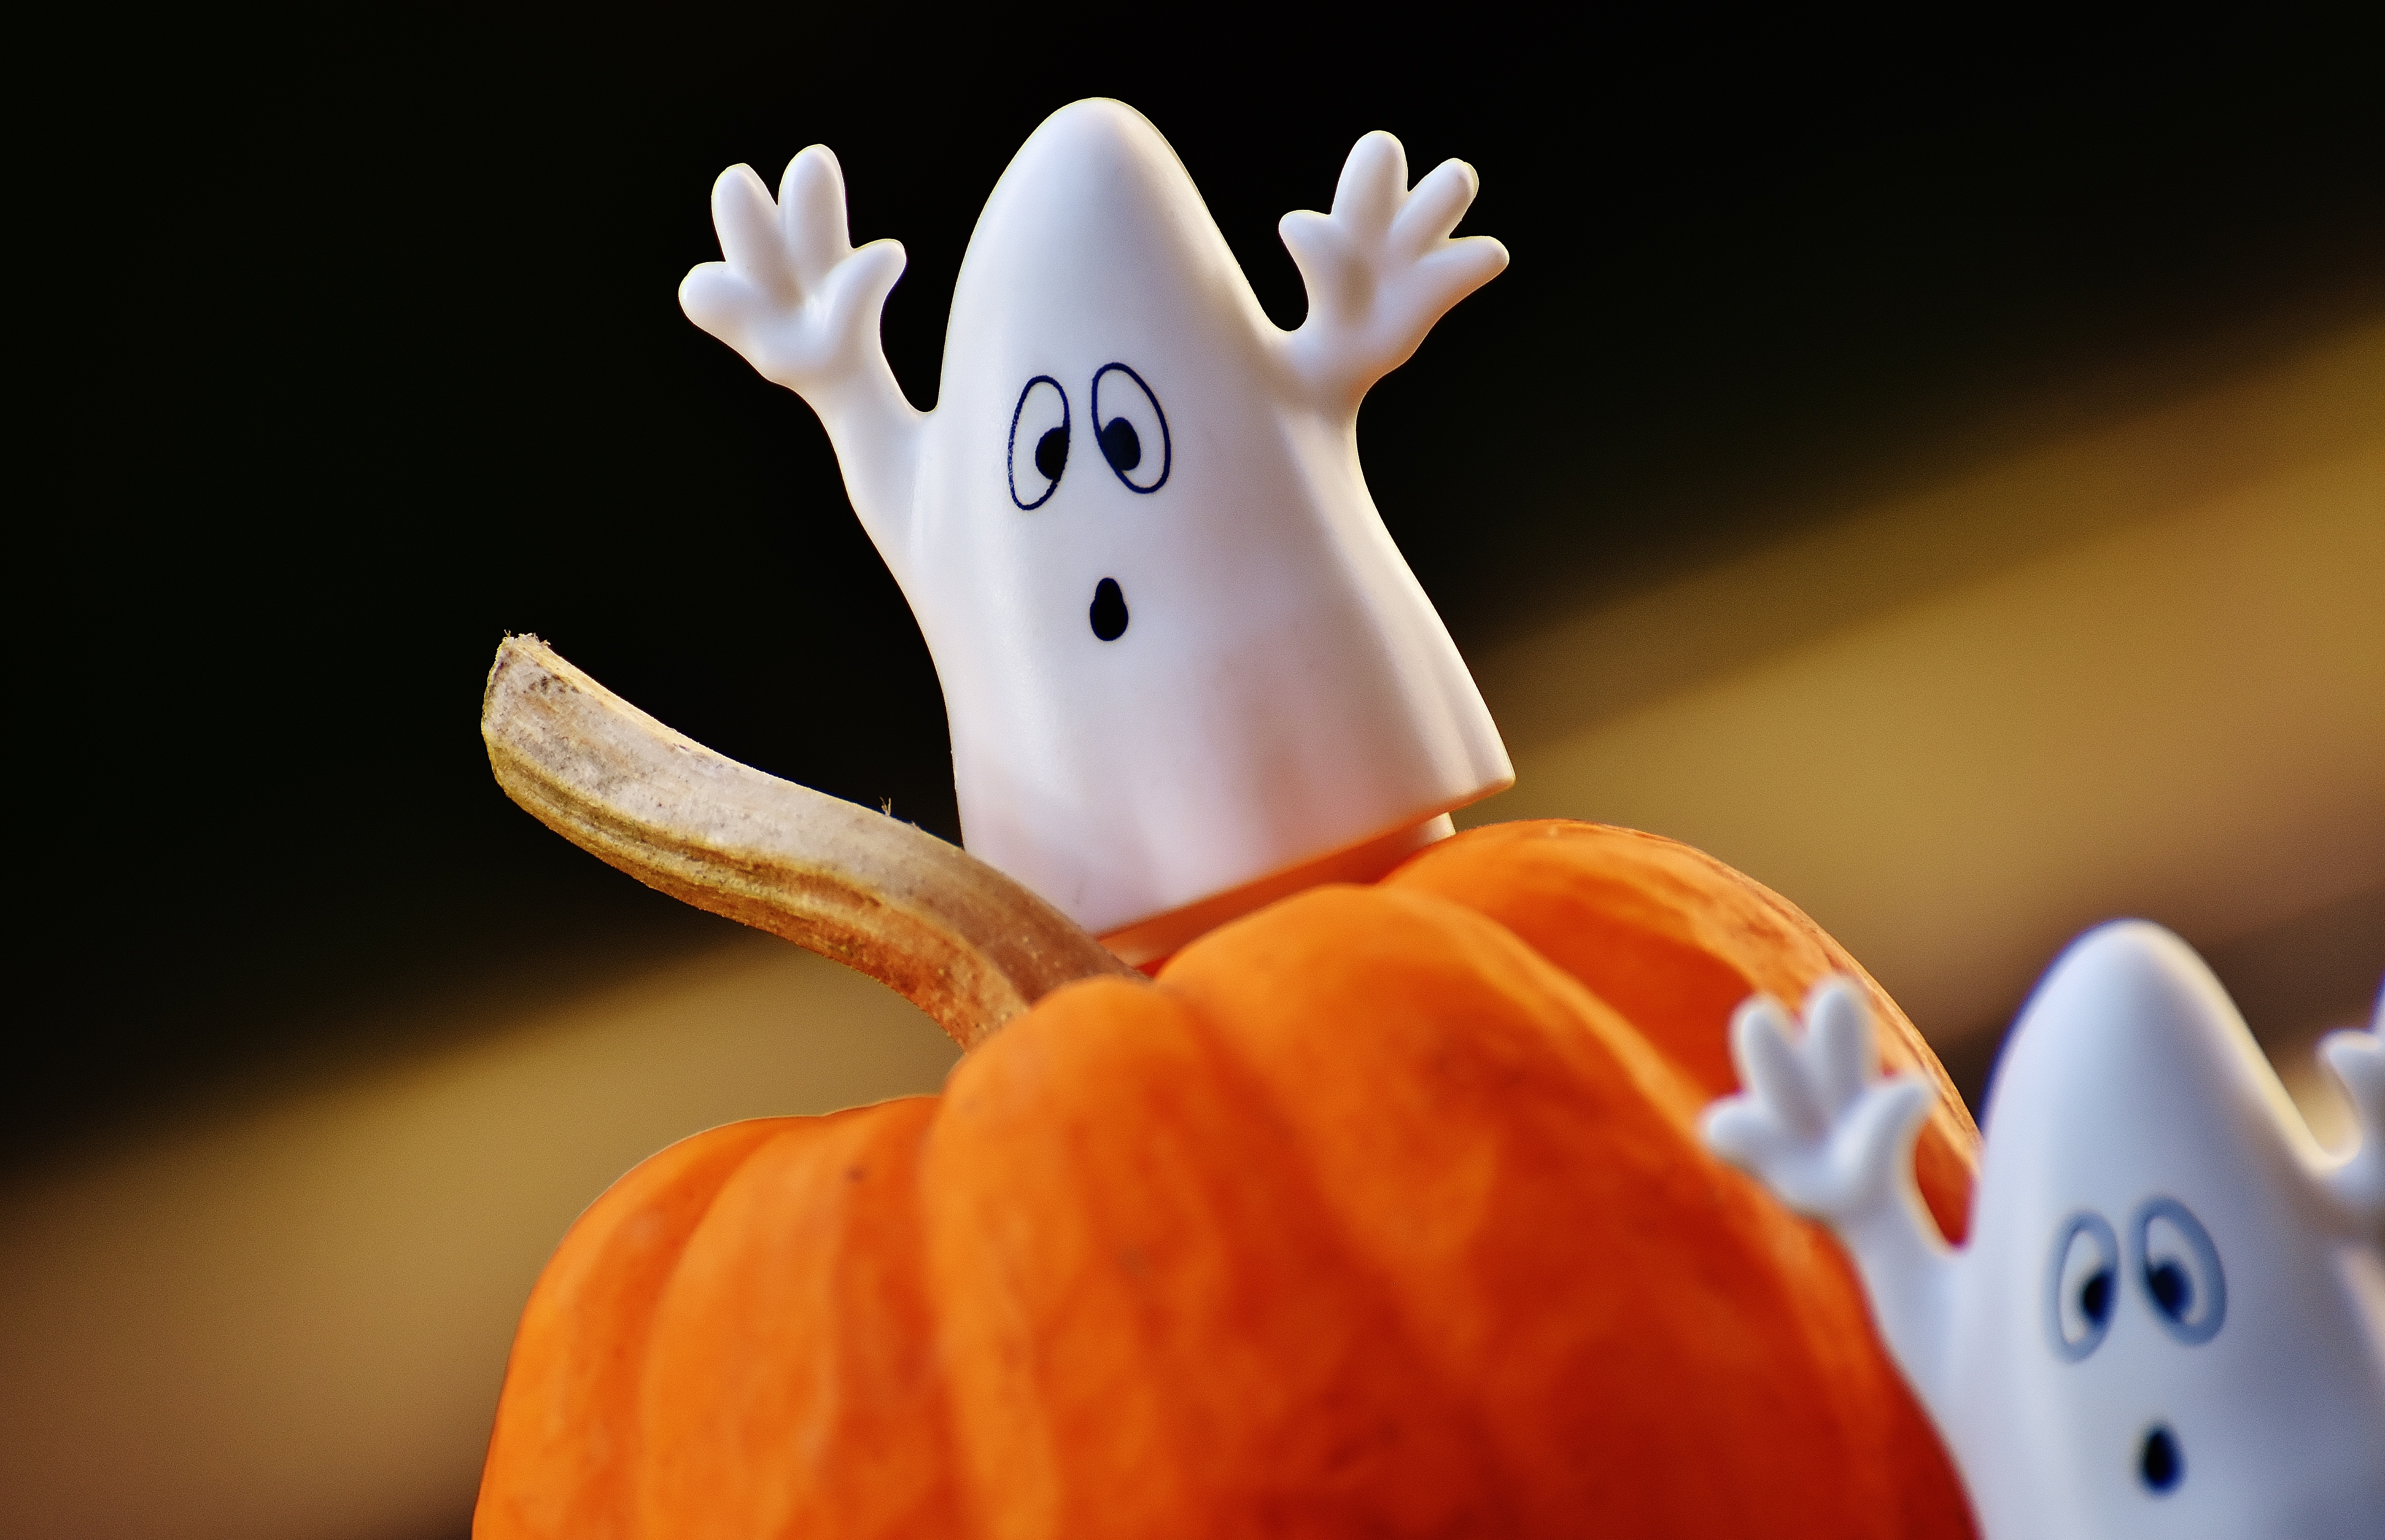
hand, group, spooky, cute, decoration, autumn, pumpkin, halloween, close up, figure, creepy, ghost, ghosts, october, mood, macro photography, customs, happy halloween